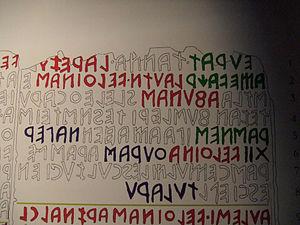
Transcription du Cippo perugino au musée national d'Archéologie de Pérouse
Le cippe de Pérouse est une stèle en travertin découverte en 1822 à Colle San Marco près de Pérouse et contenant, gravés sur deux faces latérales, quarante-six lignes et cent trente mots étrusques, relatant un acte juridique. Il s'agit d'un des plus longs textes étrusques connu et du plus grand texte étrusque relatif à un contrat passé entre deux familles à propos des limites des domaines respectifs, avec les désignations des parties, des lois invoquées et du dignitaire faisant l'arbitrage.
L'étrusque fut parlé par les Étrusques sur le territoire de l'ancienne Étrurie, en Italie centrale, correspondant environ à l'actuelle Toscane, à partir du VIIIᵉ siècle av. J.-C., jusqu'à son extinction en tant que langue vivante, aux alentours du IIᵉ siècle av. J.-C.